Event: Nepal Earthquake
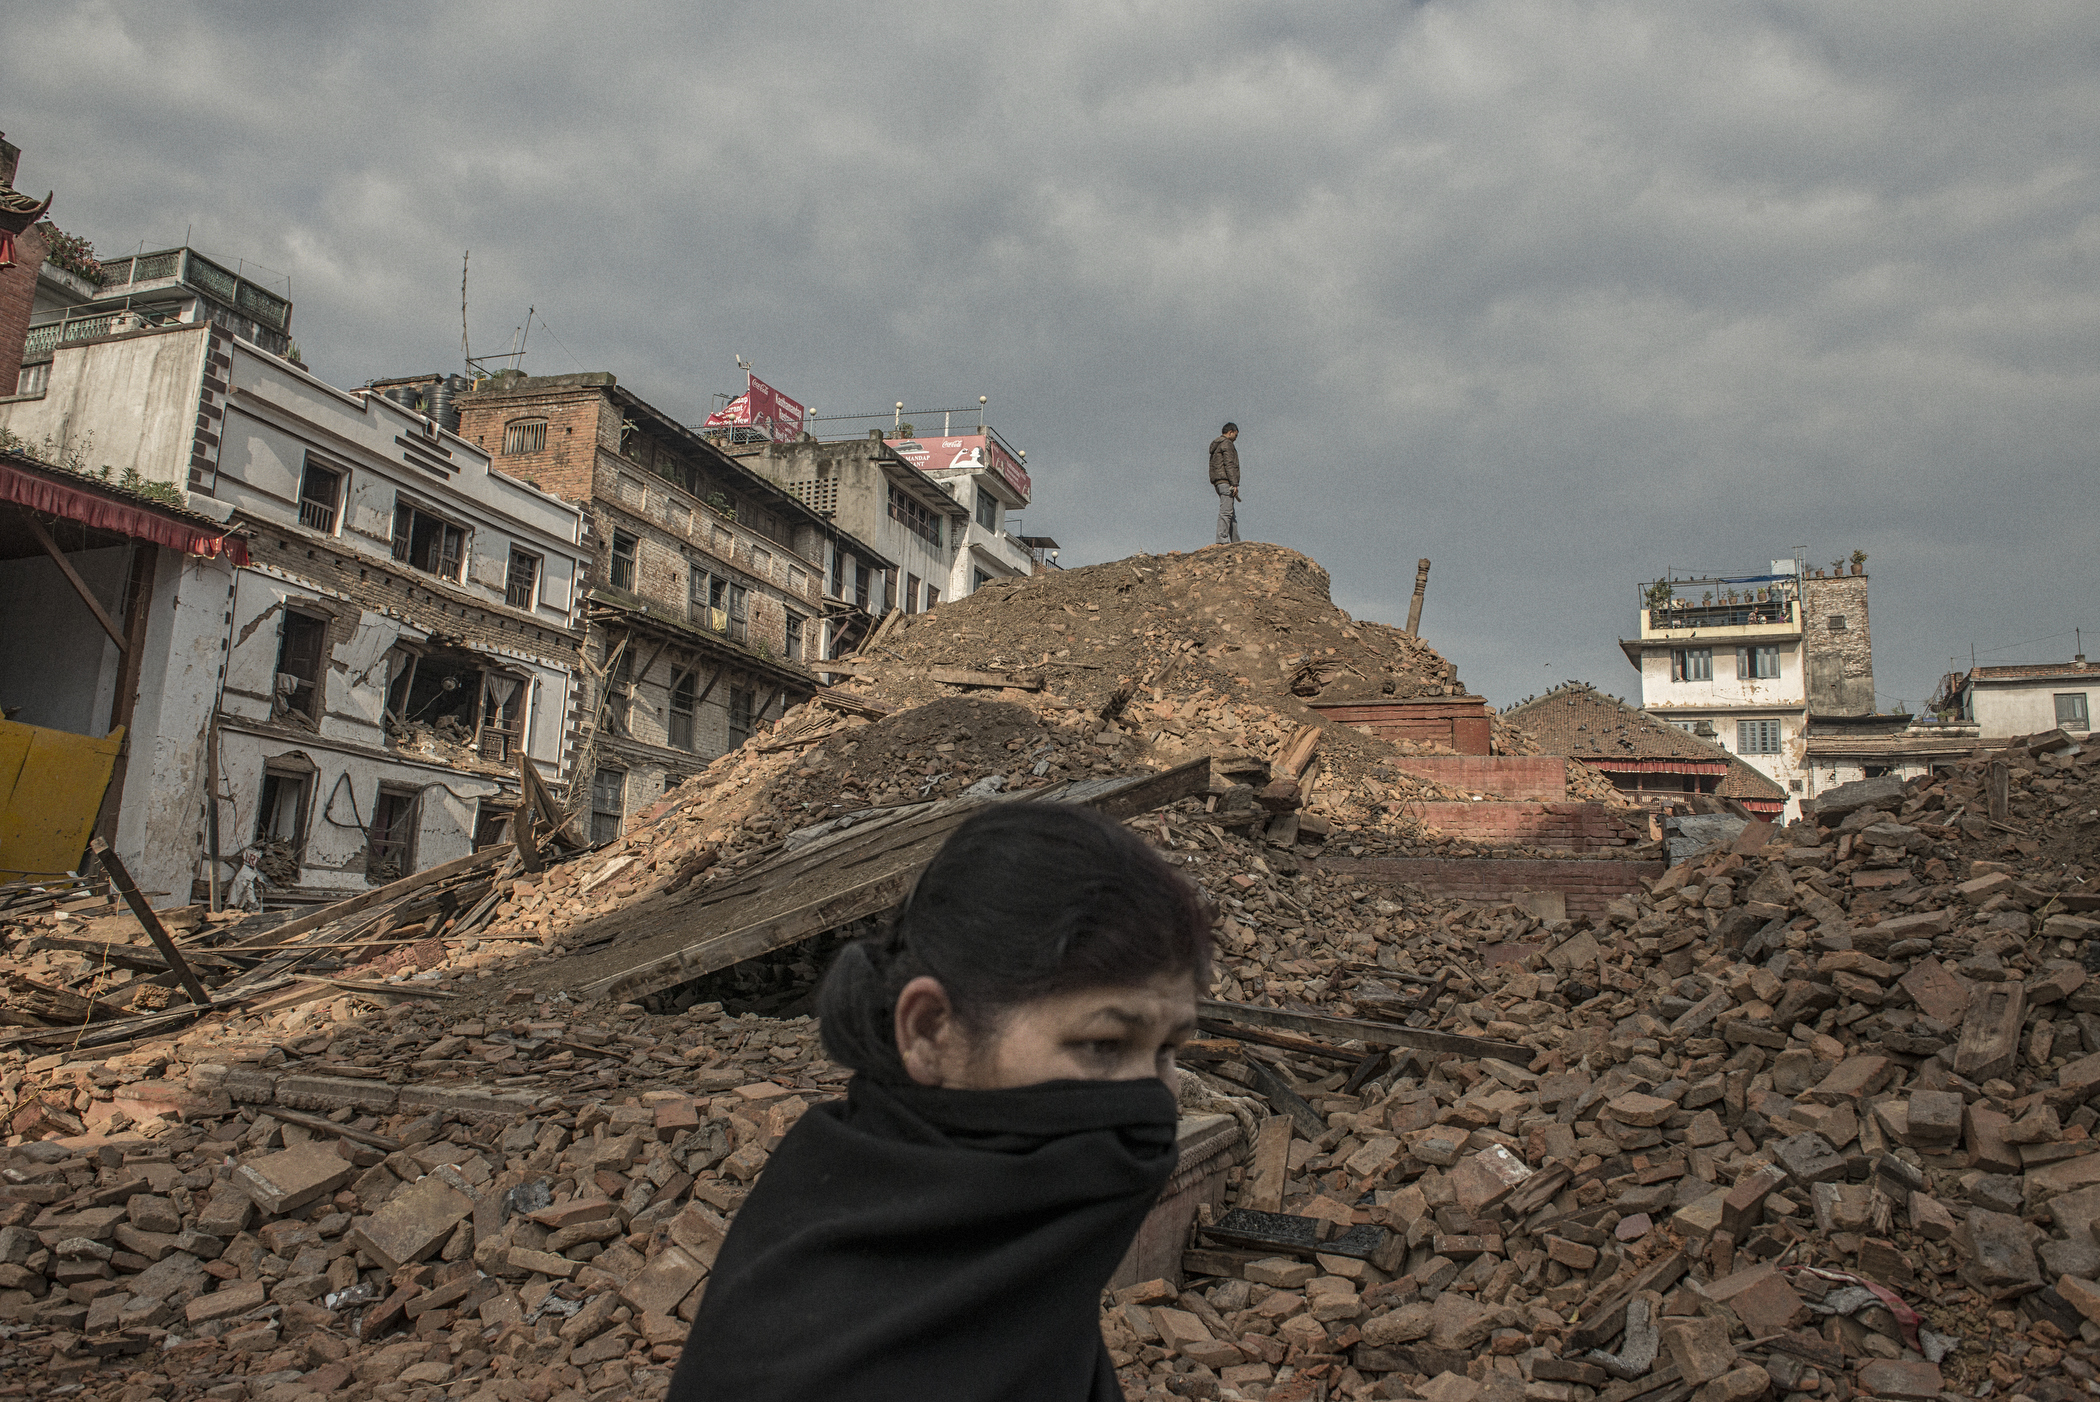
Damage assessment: damage